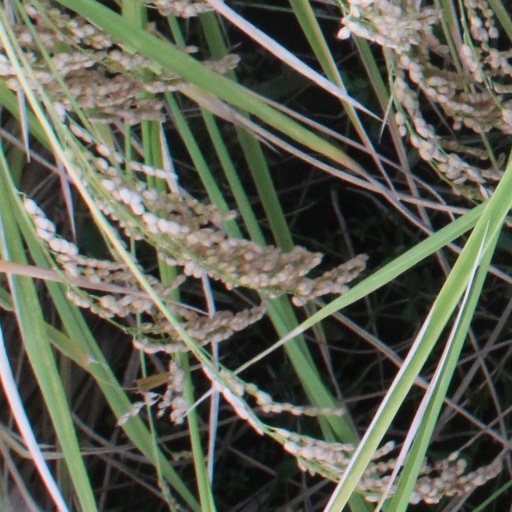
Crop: rice